Fish locomotion

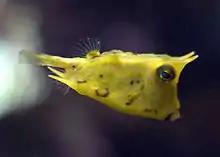
Boxfish use median-paired fin swimming, as they are not well streamlined, and use primarily their pectoral fins to produce thrust.

Not all fish fit comfortably in the above groups. Ocean sunfish, for example, have a completely different system, the tetraodontiform mode, and many small fish use their pectoral fins for swimming as well as for steering and dynamic lift. Fish in the order Gymnotiformes possess electric organs along the length of their bodies and swim by undulating an elongated anal fin while keeping the body still, presumably so as not to disturb the electric field that they generate.